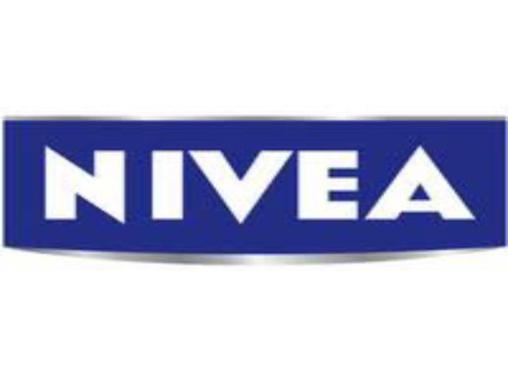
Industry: Necessities